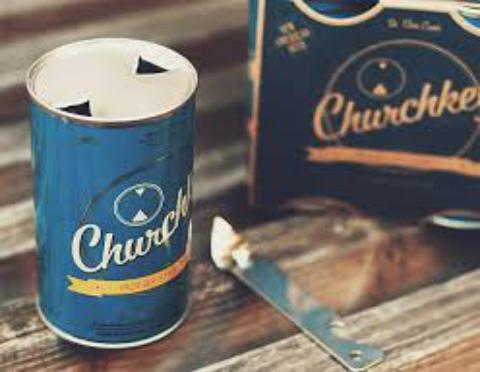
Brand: Churchkey Can
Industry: Clothes